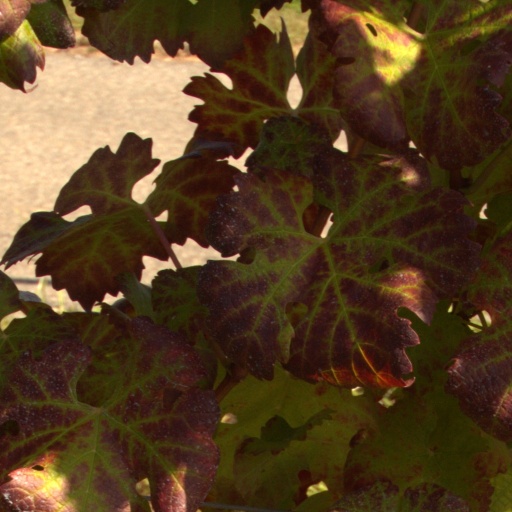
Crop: grape